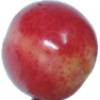
Label: Cherry Rainier 1